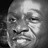
Emotion: happy